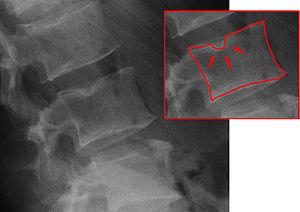
Les nodules de Schmorl, autrement appelés hernies intradiscales sont des protubérances du noyau gélatineux du disque intervertébral qui pénètrent dans l'os trabéculaire des corps vertébraux.